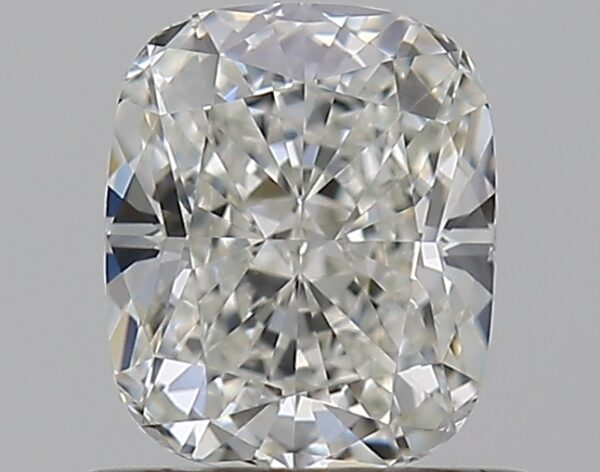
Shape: cushion
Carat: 0.75
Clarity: VS1
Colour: I
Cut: EX
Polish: EX
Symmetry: EX
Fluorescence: N
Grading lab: GIA
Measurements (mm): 5.7 x 4.74 x 3.29